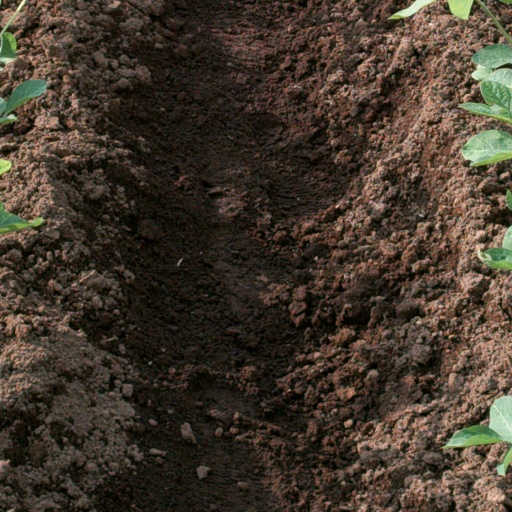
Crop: soybean